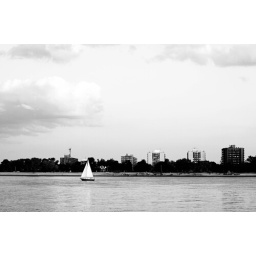
Sailing in my little red boat